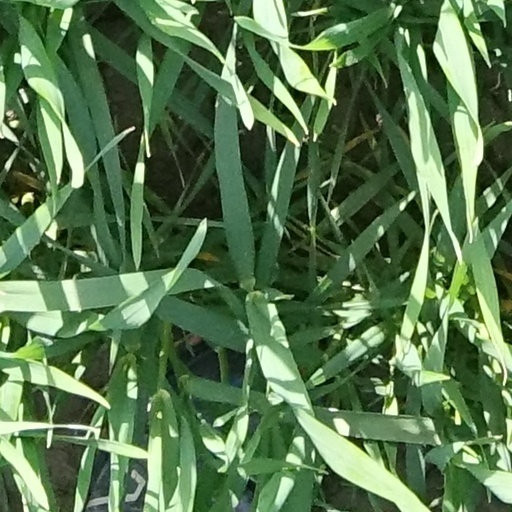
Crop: wheat